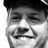
Emotion: happy